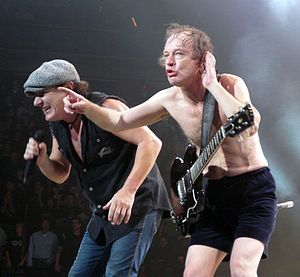
Navne i Rock and Roll Hall of Fame / Udøvende kunstnere
Brian Johnson and Angus Young in 2008
Navne i Rock and Roll Hall of Fame er en oversigt over de navne, der er optaget i Rock and Roll Hall of Fame i USA. Listen er ikke komplet, se den på Rock and Roll Hall of Fames liste over de optagne navne.